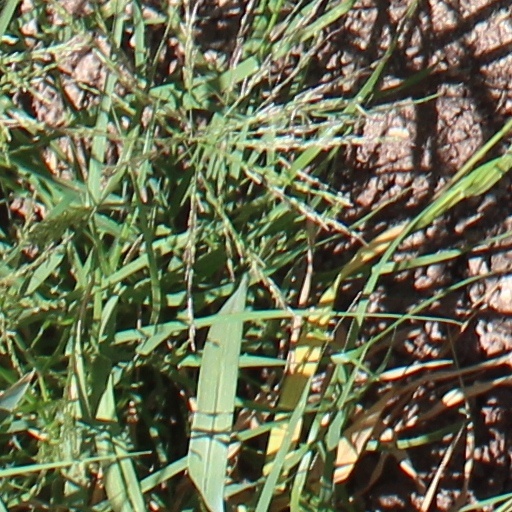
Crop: wheat